Richard Martin Werner

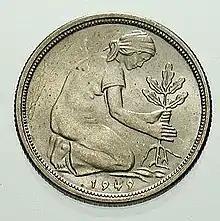
West-German coin 50 Pfennig 1949 reverse

Richard Martin Werner (21 January 1903 – 2 October 1949) was a German sculptor and medalist. His work was part of the sculpture event in the art competition at the 1936 Summer Olympics.